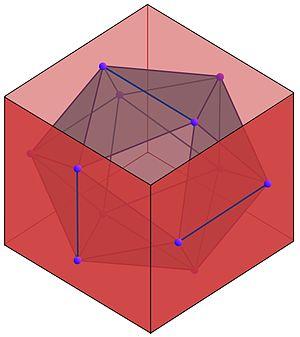
Le cube circonscrit à l'icosaèdre contient tous ses sommets
Libellus de quinque corporibus regularibus est un traité de mathématiques écrit par Piero della Francesca. La datation en est incertaine, mais se situe entre les années 1480 et 1492. Le traité est une réécriture et augmentation de la partie géométrique de son Trattato d'abaco. Plus de la moitié des problèmes sont nouveaux et surtout il y a des découvertes mathématiques importantes.
En géométrie, un icosaèdre est un solide de dimension 3, de la famille des polyèdres, contenant exactement vingt faces. Le préfixe icosa-, d'origine grecque, signifie « vingt ».